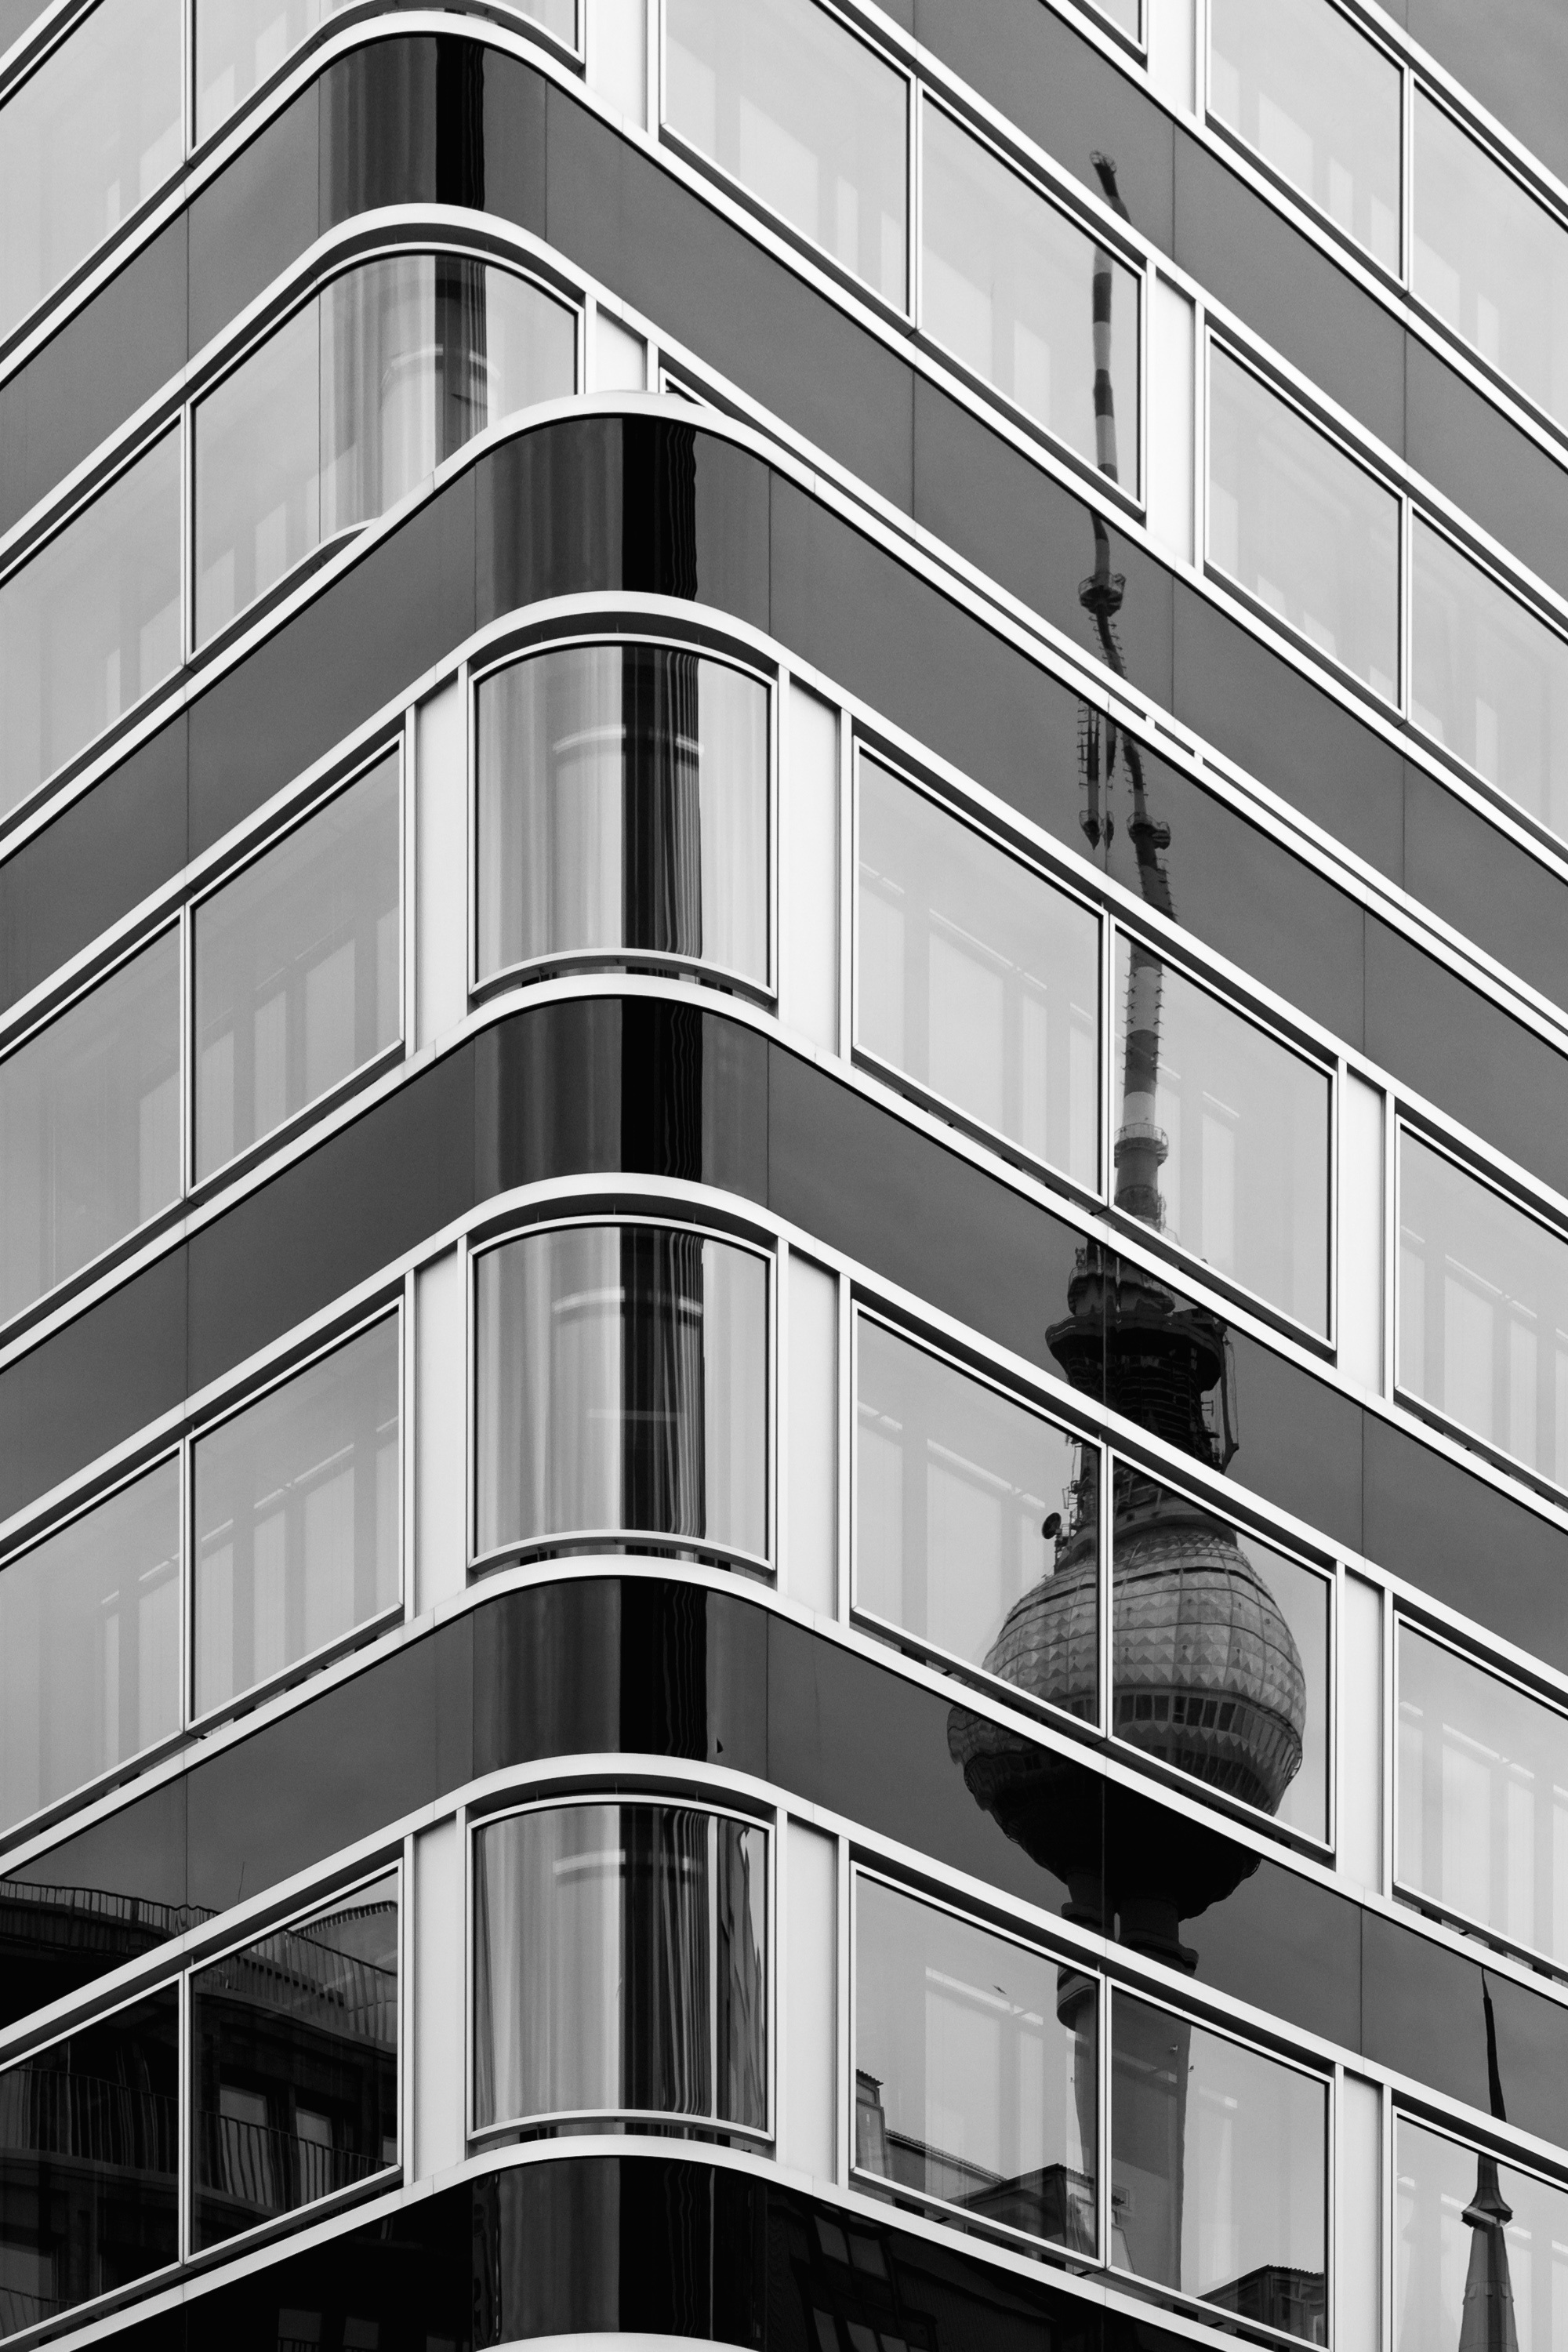
black and white, architecture, window, building, skyscraper, line, facade, monochrome, apartment, tower block, interior design, design, symmetry, commercial building, headquarters, condominium, monochrome photography, residential area, window covering, brutalist architecture